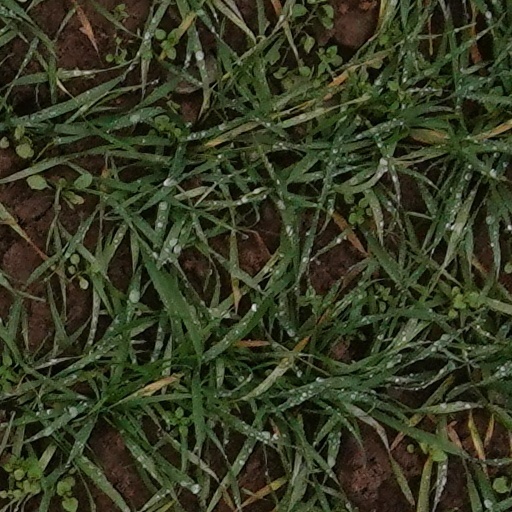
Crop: wheat